Stafford, Queensland

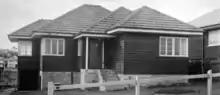
Queensland Housing Commission house at Stafford, August 1949

Stafford was originally called Happy Valley. It is possible that the name originates from the fact that Sir Thomas Brisbane for whom the city is named was an officer in the Staffordshire Regiment – a Stafford Knot is featured in the city's coat-of-arms. A public move to rename the area after the English county of Staffordshire in 1885 and 1886 led to its current name.